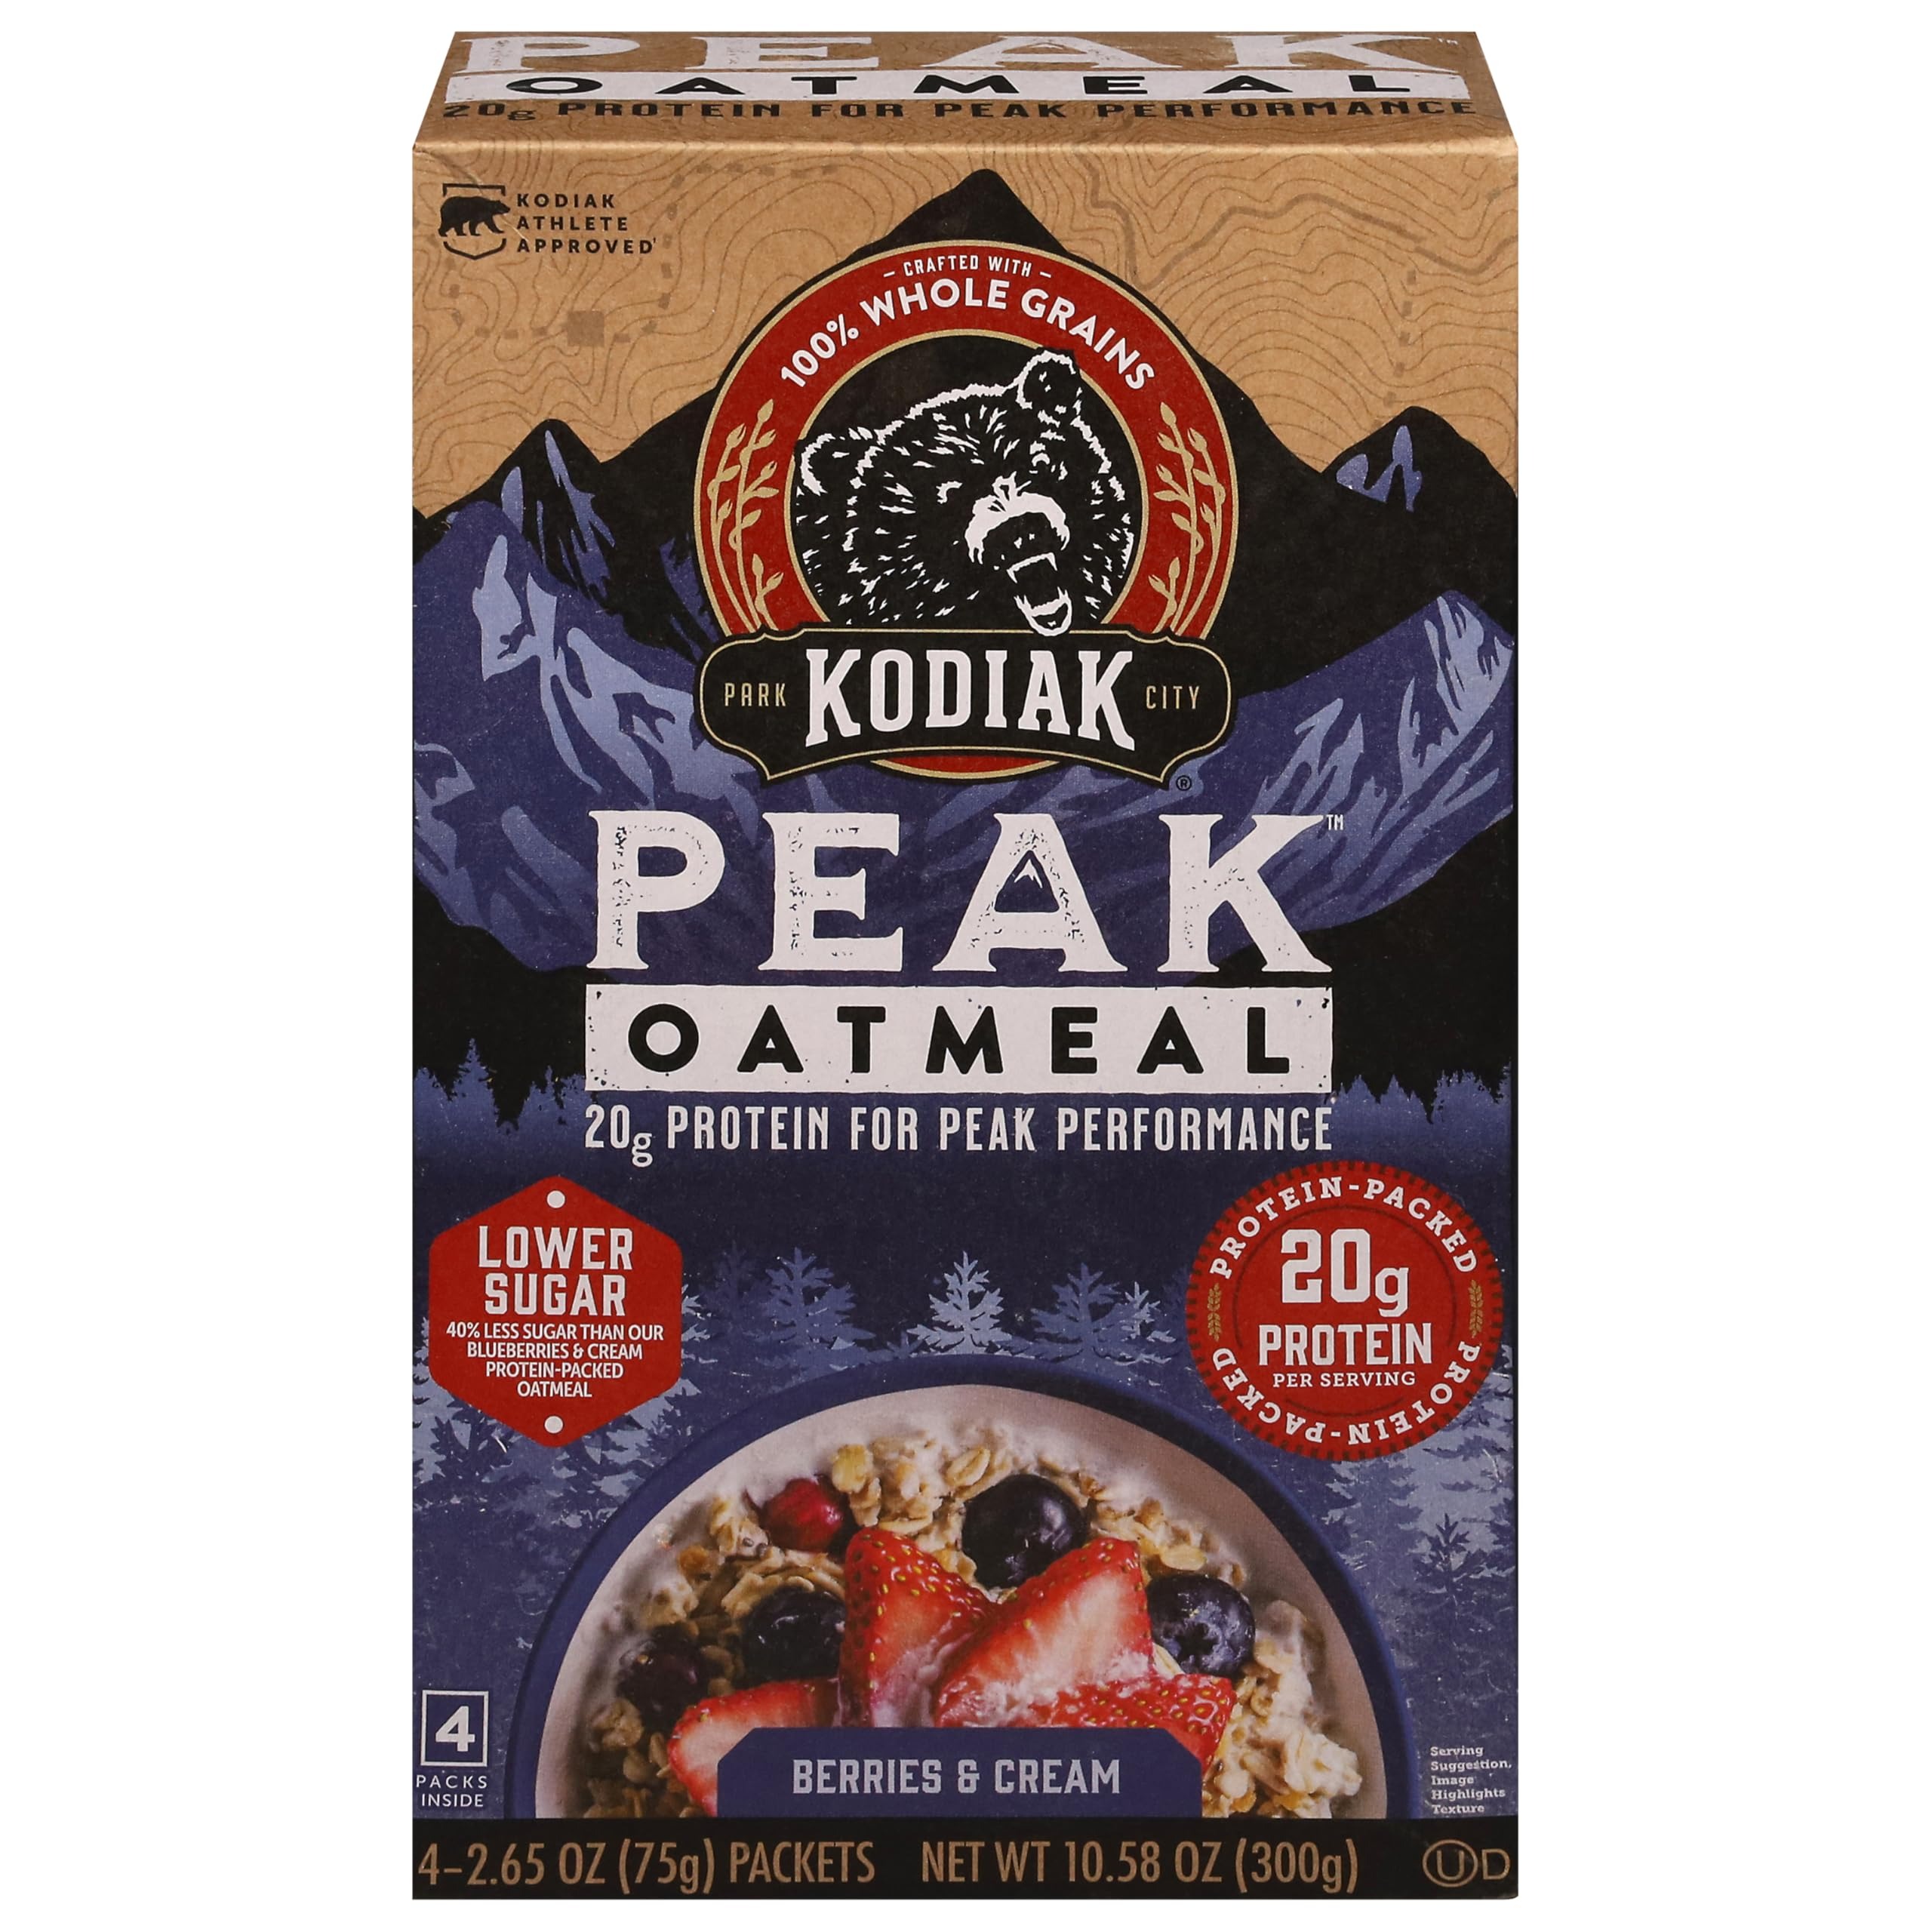
Item Name: Kodiak Peak Instant Oatmeal Packets, Berries & Cream, High Protein, 100% Whole Grains, 1 box with 4 packets
Bullet Point 1: You will recieve 1 box (4 packets) of Kodiak Berries & Cream Peak Protein Oatmeal Packets
Bullet Point 2: 20g of protein for big gains on the trail, at spin class, or during your work presentation.
Bullet Point 3: Crafted with 100% whole grains because it works just as hard as you do.
Bullet Point 4: It’s got sunny berry flavor with a creamy, whole oat blend that hits the spot during crisp mornings.
Value: 1.0
Unit: Count

Price: 6.635